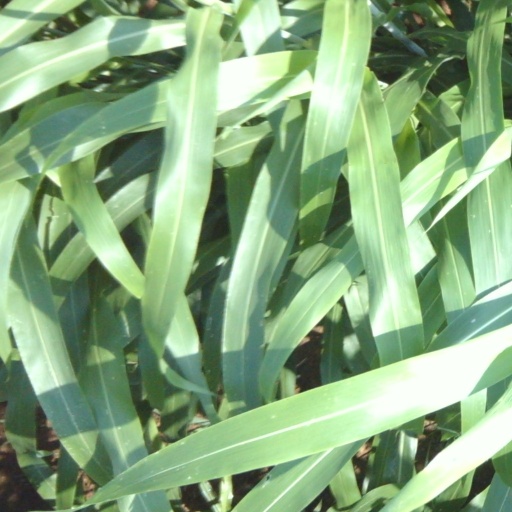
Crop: sorghum